1692 Northwestern Europe earthquake

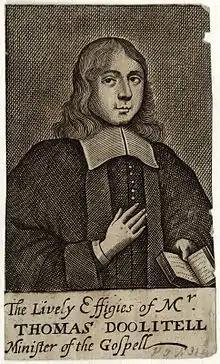
English author Thomas Doolittle viewed earthquakes as divine messages.

Contemporaneous accounts of the earthquake and its destruction across Belgium and other countries enable scientists to approximate its epicenter, magnitude, and intensity as it spread outwards. During a Thursday afternoon between 14:00 and 15:00, the hills just northwest of Verviers were suddenly struck by destructive-level shaking. The villages of Soiron, Herve, Ensival, and Walhorn were closest to the epicenter and accounts of "extensive" to "complete" destruction of houses in Soiron demonstrate an earthquake intensity of VIII (Severe) on the Modified Mercalli intensity scale for the area. Populations would have experienced "considerable damage or partial collapses" in buildings like homes and churches in addition to falling walls, columns, and monuments along with overturned furniture like barrels and bookshelves. In Liège, level VII-VIII shaking toppled chimneys, towers, and rooftops. Shockwaves quickly radiated across Belgium and damaged numerous large buildings far from the epicenter in Flanders and Hainaut Province. One person is recorded to have died in Mons, which experienced VII-intensity shaking.